John Dawkins (South Australian politician)

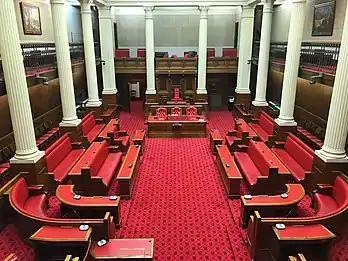
South Australian Legislative Chamber Parliament House, Adelaide, South Australia

The President of the South Australian Legislative Council is a presiding officer, alongside the speaker of the South Australian House of Assembly. On 26 July 2020, Terry Stephens announced his retirement as council president. In response John Dawkins ran for the position himself.